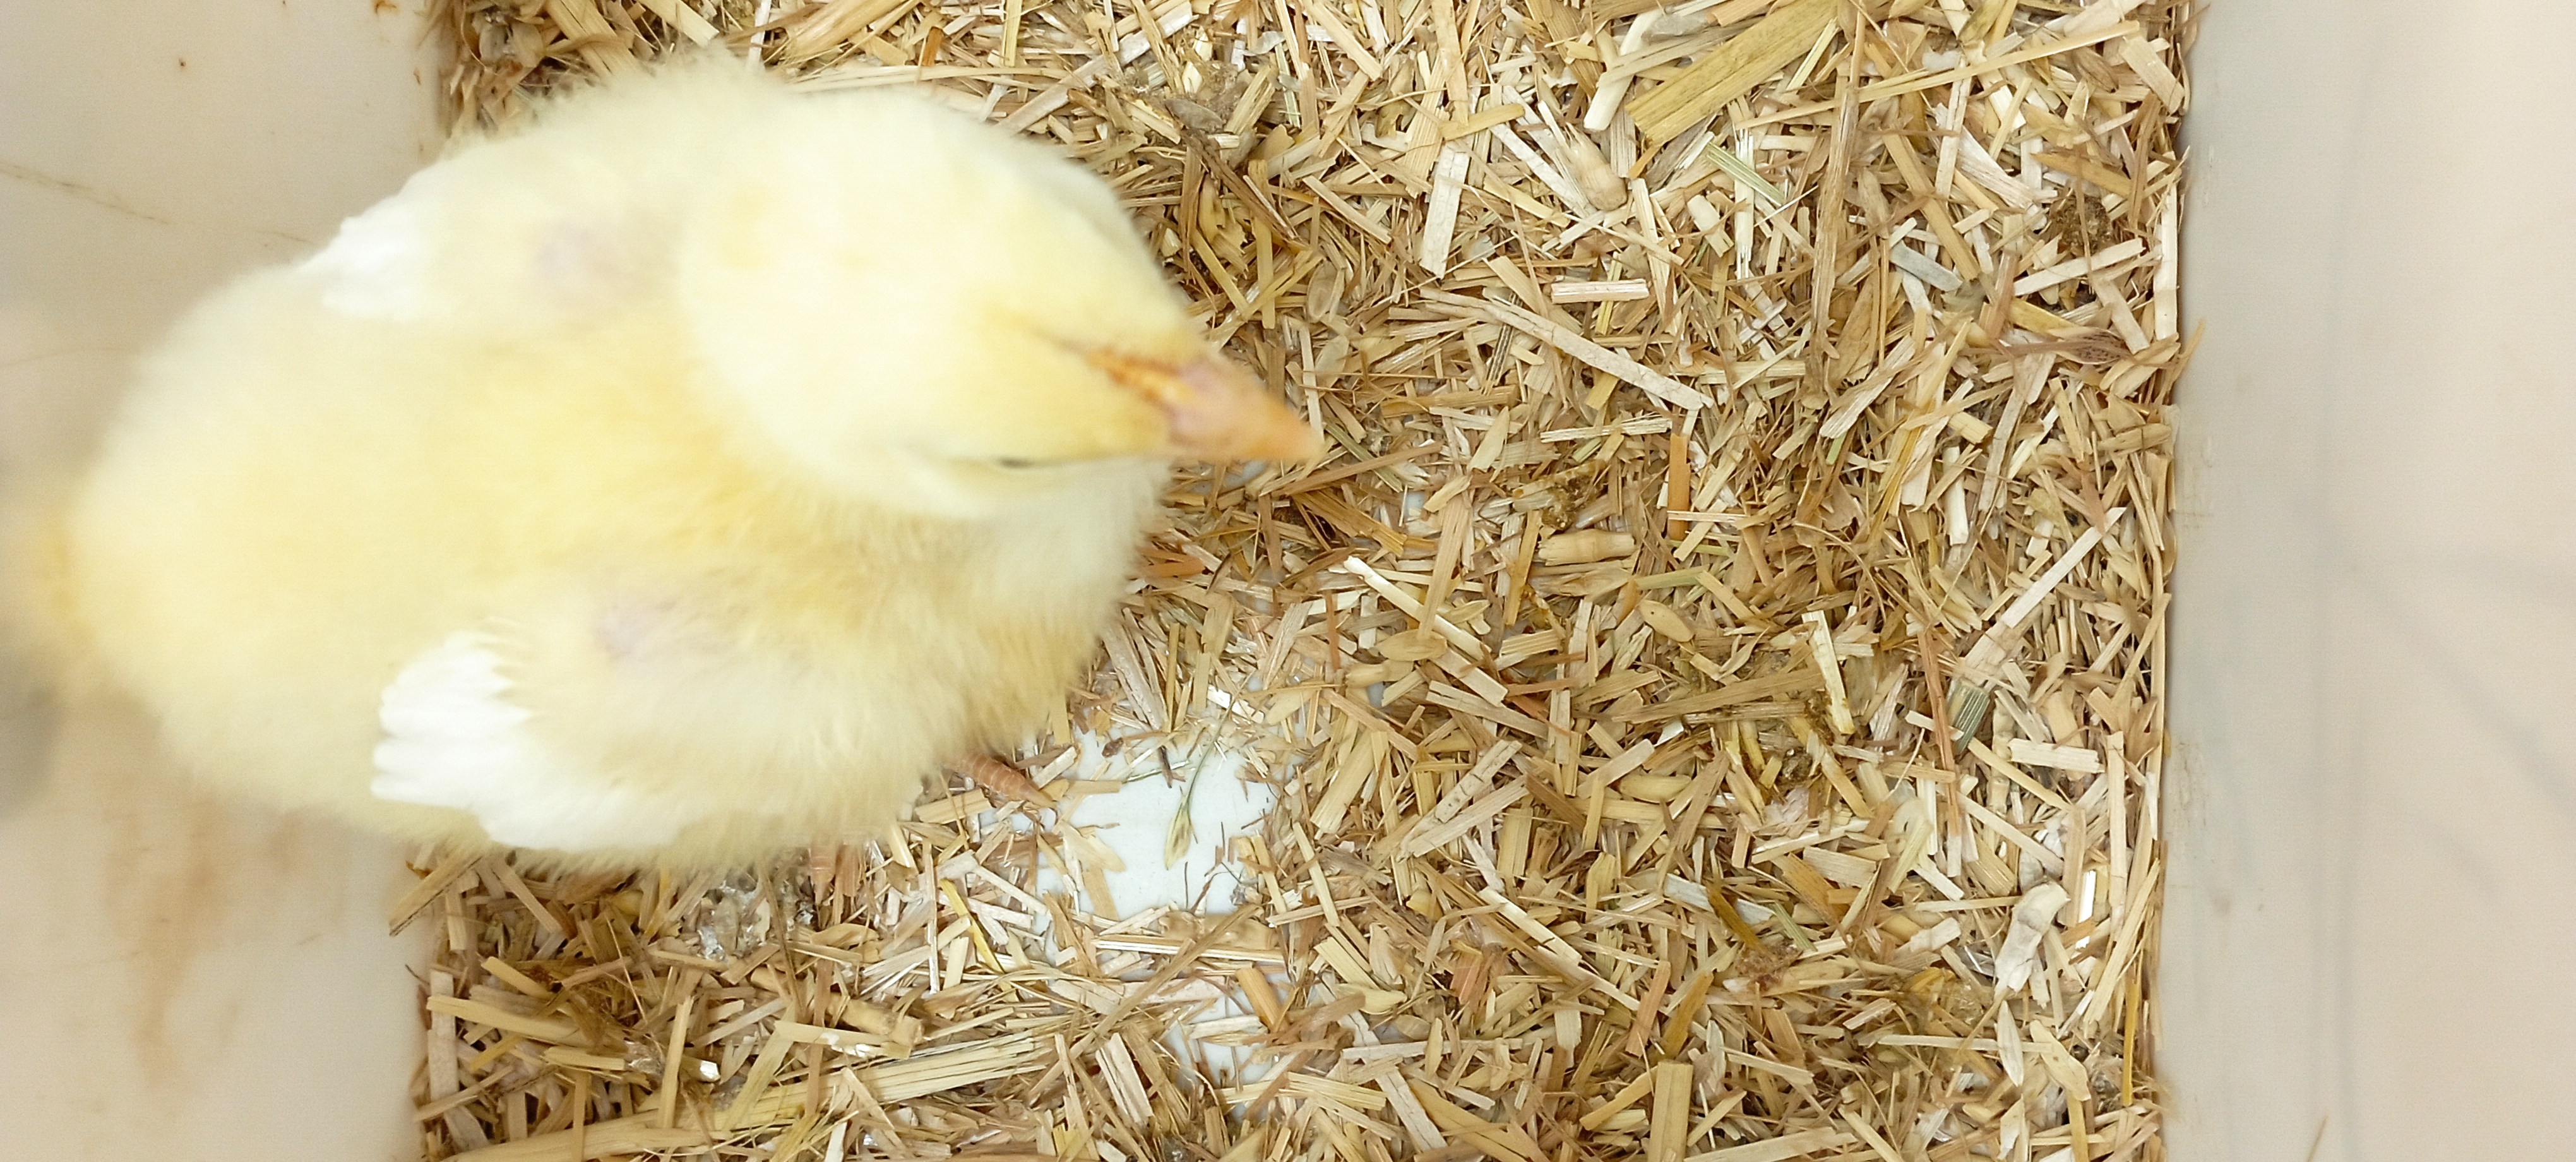
Weight: 210 g